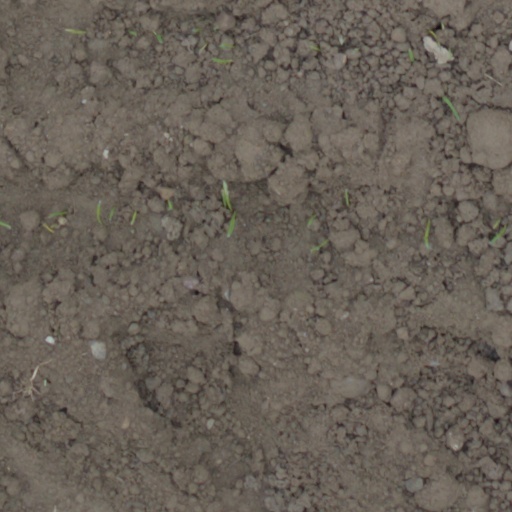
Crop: wheat